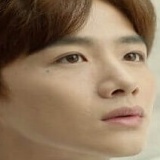
diễn viên Bạch Kính Đình